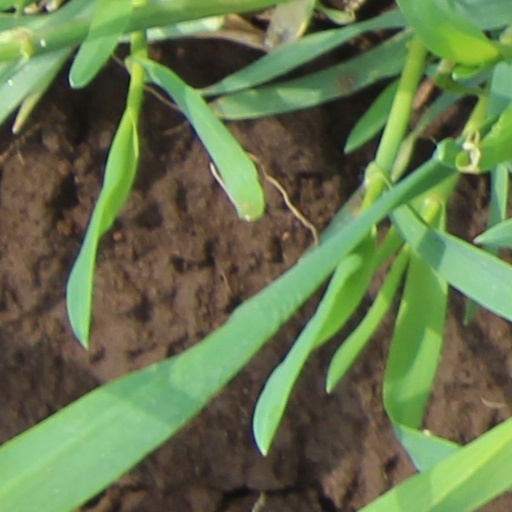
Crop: wheat